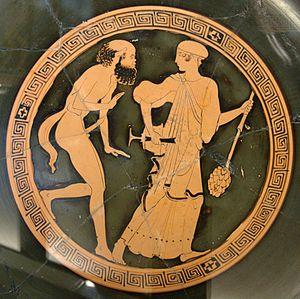
Silène et ménade. Médaillon d'une kylix attique à figures rouges, 460-450 av. J.-C.